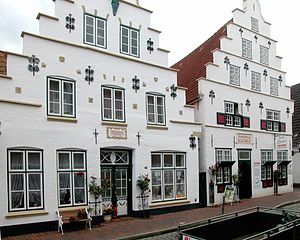
Tønning (Slesvig) / Galleri
Tønning er en havneby